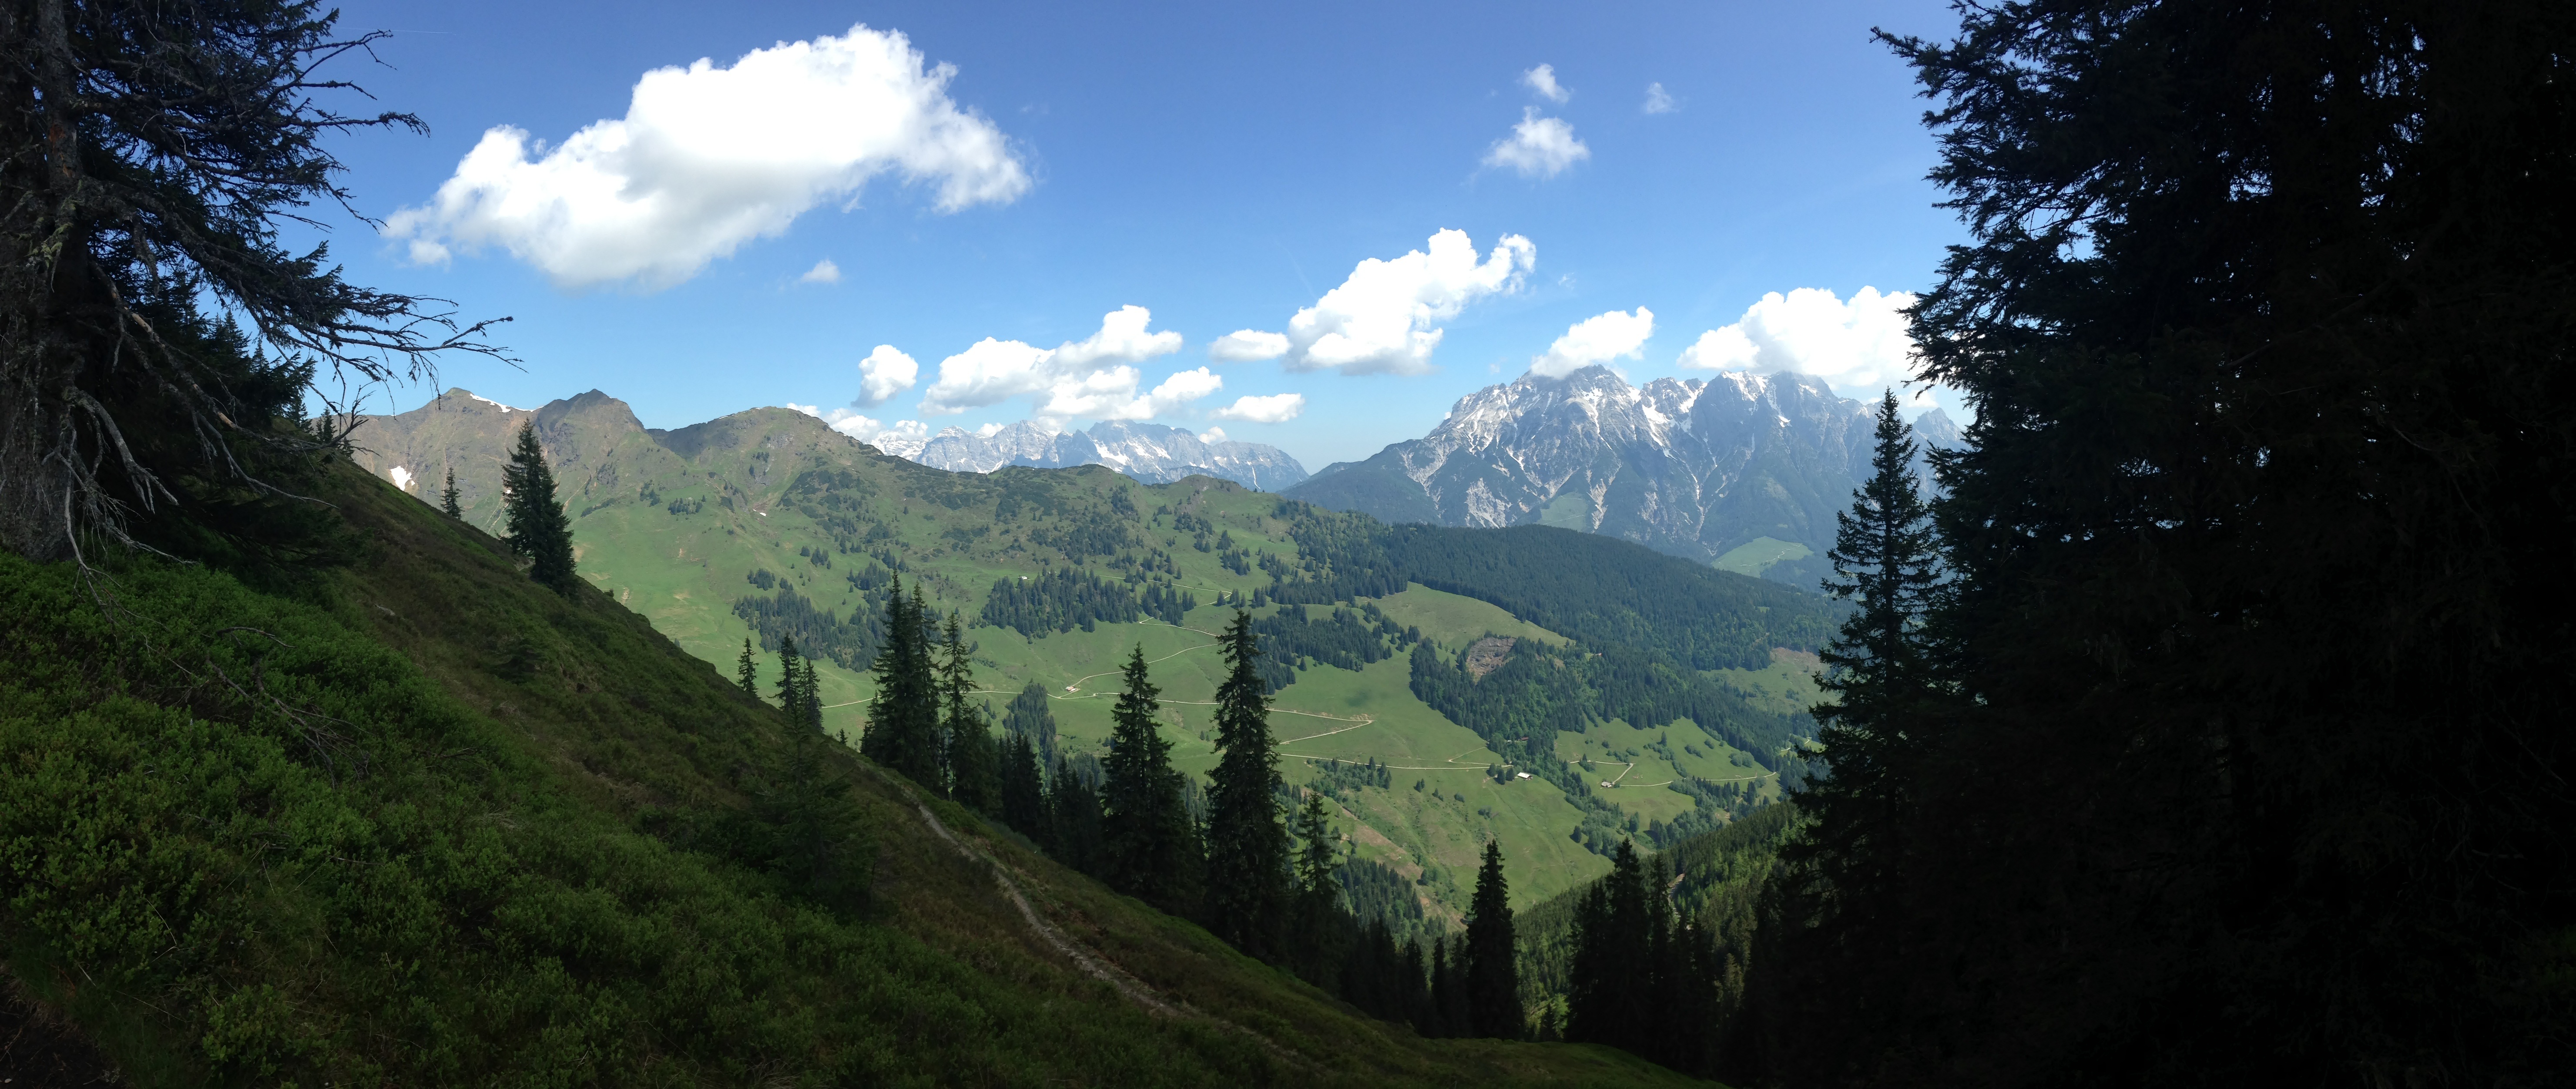
tree, nature, forest, wilderness, mountain, trail, meadow, hill, valley, mountain range, summer, ridge, clouds, mountains, alps, plateau, landform, mountain pass, geographical feature, mountainous landforms, saalbach